Boho-chic

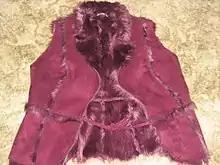
Furry gilet, Autumn 2005

The boho look, which owed much to the hippie styles that developed in the middle to late 1960s, became especially popular after Sienna Miller's appearance at the Glastonbury Festival in 2004, although some of its features were apparent from photographs of her taken in October 2003 and of others living in or around the postal district of W10 (North Kensington), an area of London associated with bohemian culture since the mid-1950s.